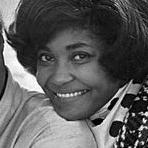
Age: 35